The Libertines

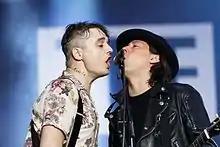
The Libertines at Vieilles Charrues Festival, July 2016

Doherty and Barât were out of contact for several months after the Libertines had ended, due to Doherty's spiralling drug abuse. Members of the band reunited several times on stage through the years to play Libertines songs, but talks of a reunion remained tepid as Doherty and Barât concentrated on their respective bands Babyshambles and Dirty Pretty Things. A retrospective collection "Time for Heroes - The Best of The Libertines" was released in 2007.